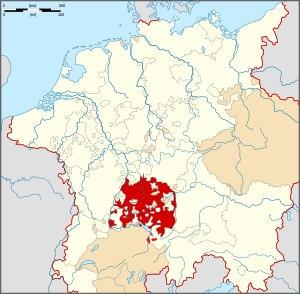
Le Cercle de Souabe est un cercle impérial du Saint-Empire romain germanique.